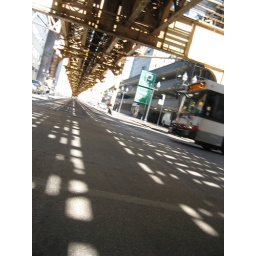
A quick shot under the 'El' tracks around the Loop before the lights go green and the cars start speeding over me!